National Parks of New York Harbor

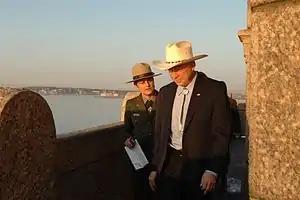
Maria Burks, commissioner of the National Parks of New York Harbor, and Secretary of the Interior Ken Salazar at the Statue of Liberty in May 2009

National Parks of New York Harbor is an office of the National Park Service that coordinates administration of eleven NPS sites, including 23 unique destinations located in the New York metropolitan area. National Parks of New York Harbor was formed in 2003 and administers properties ranging from the Statue of Liberty National Monument in New York Harbor to Gateway National Recreation Area in several locations and Saint Paul's Church National Historic Site in Mount Vernon, New York. Despite its name, technically the office does not oversee any national parks, but rather national monuments, national memorials, national historic sites, and a large national recreation area. Properties overseen by the office make up and attract more than 12 million visitors each year. They are served by a visitor center at Federal Hall National Memorial.